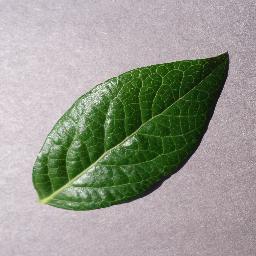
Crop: blueberry
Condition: healthy